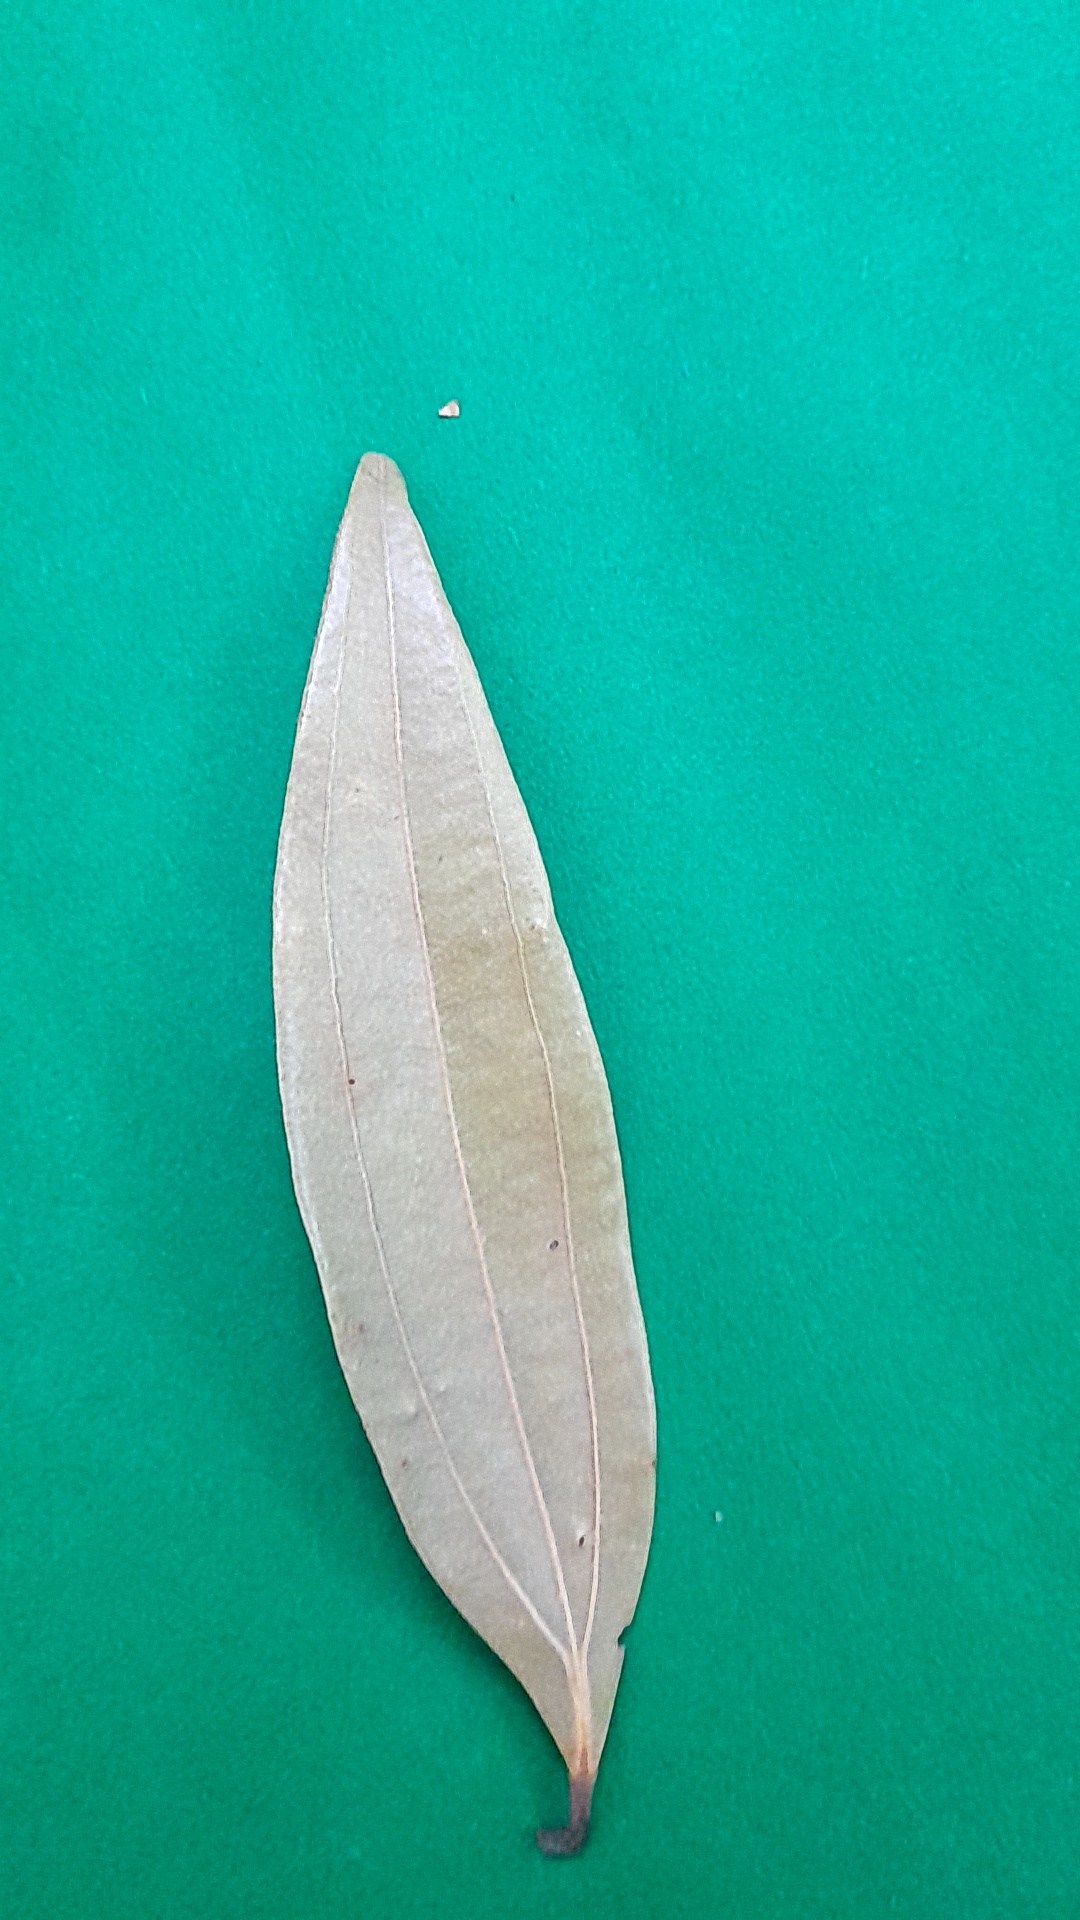
Label: Dry Leaf